Chess Life

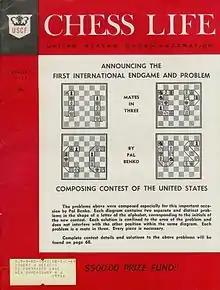
"Chess Life", February 1968, cover before the merger with "Chess Review"

The United States Chess Federation was incorporated on December 27, 1939. In the early years, it had no office and no publication. In 1945 and 1946, USCF Annual books were published. In 1946, publication of "Chess Life" started as a bi-weekly newspaper, usually eight or twelve pages long. In 1961, Frank Brady converted "Chess Life" to a slick-covered magazine. In 1969, "Chess Life" merged with "Chess Review", the other leading U.S. chess magazine. The magazine was published under the title "Chess Life & Review" starting with the November 1969 issue until 1980 when it returned to the name "Chess Life".